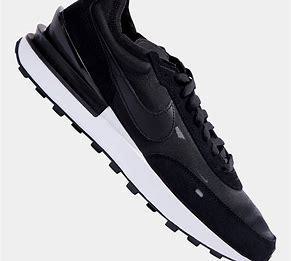
Brand: Nike
Model: Waffle One